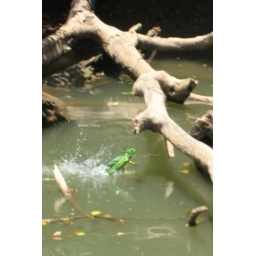
Jesus Christ Lizard we saw on a boat tour in Costa Rica. Captured it in action walking on the water!